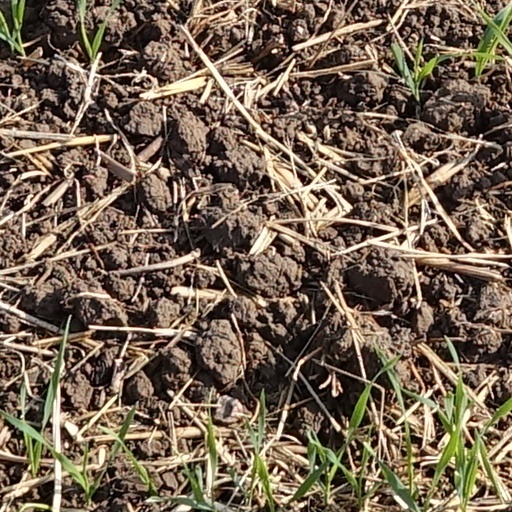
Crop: wheat